Intelligence Command (France)

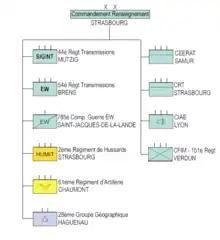
Structure of the command, as of July 2020.

Following the 2016 reforms, the Intelligence Command was formed on 1 July to oversee the intelligence and reconnaissance troops assigned to Land Forces Command. The command today controls; Multi-sensor intelligence, human intelligence, electromagnetic imagery, and geographic troops.